Bay of Fundy campaign

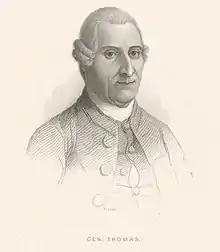
John Thomas - British surgeon who wrote diary of 1755

The snow Edward was commanded by Ephraim Cook (mariner) and was lost months at sea before arriving in Connecticut.